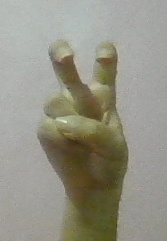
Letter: toot